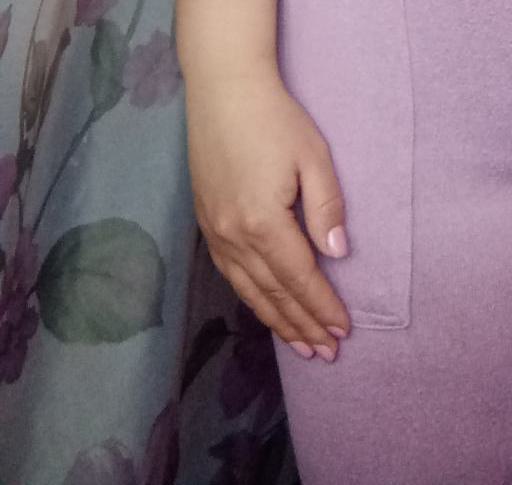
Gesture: no_gesture